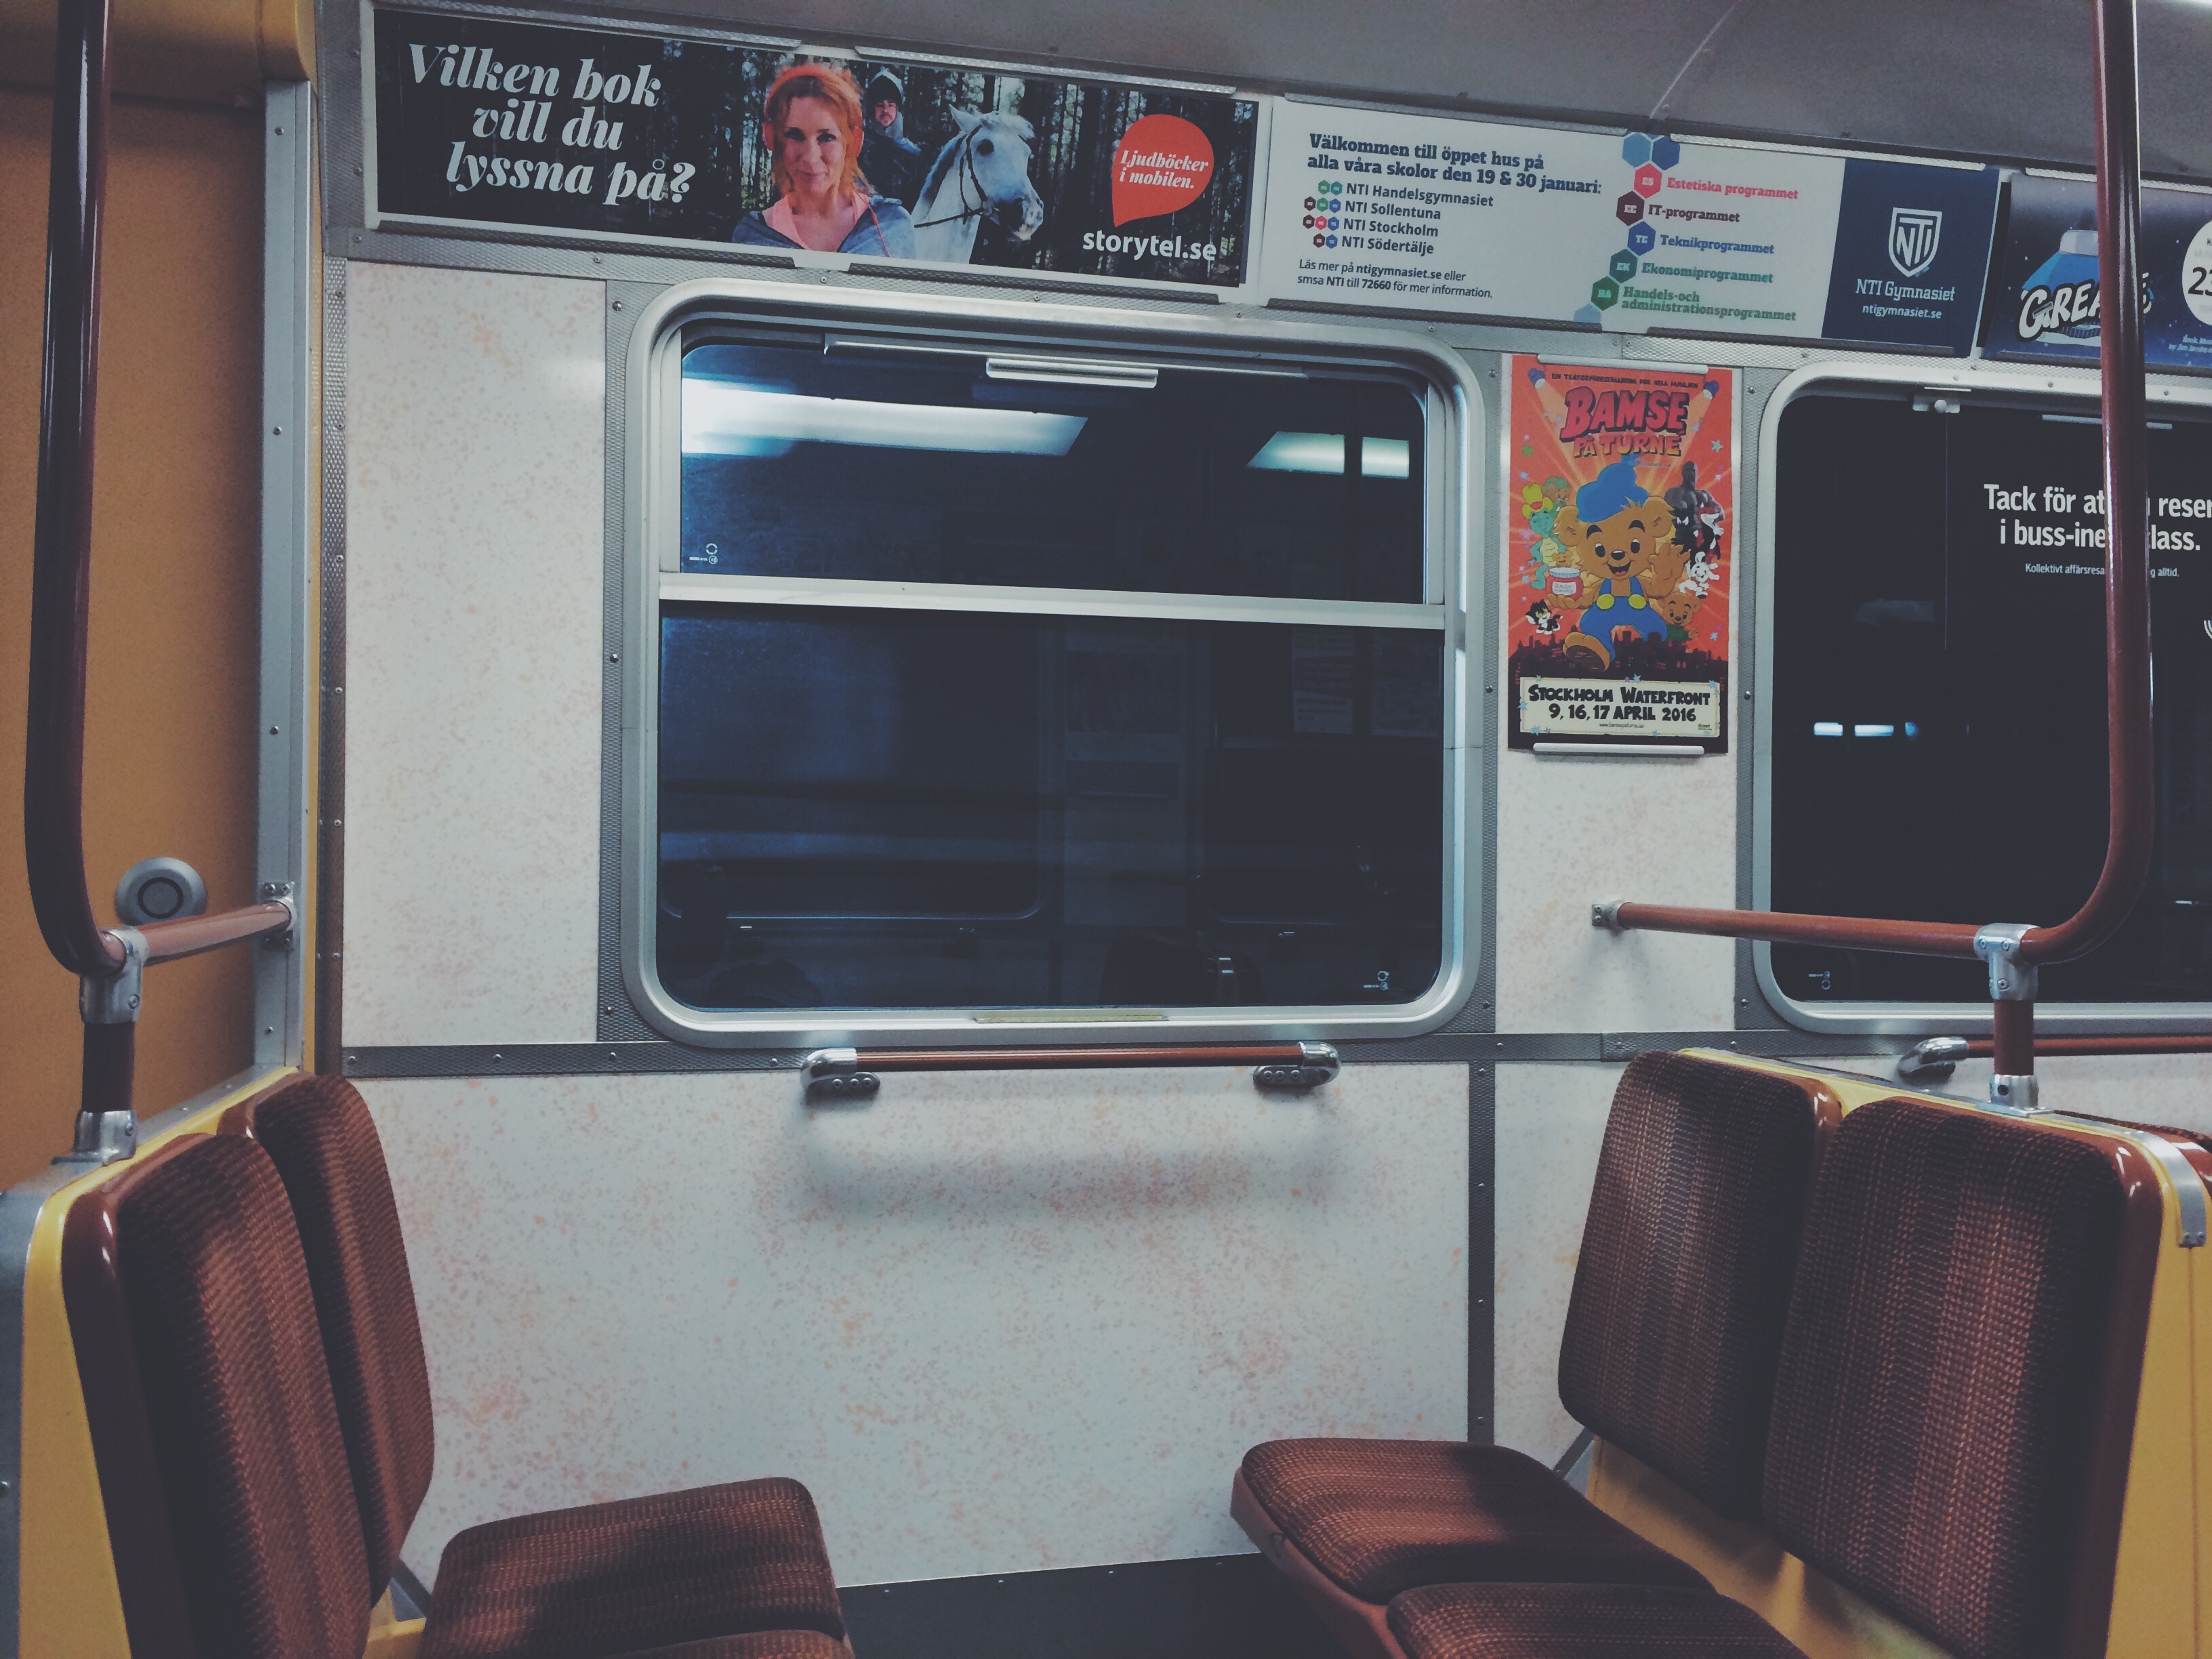
car, transport, vehicle, public transport, minibus, automobile make